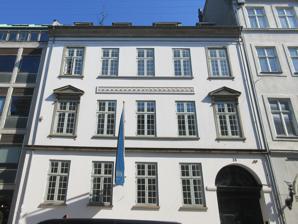
Building: Bredgade 38
Country: Denmark
Year built: 1802
Neoclassical property in Copenhagen, Denmark Bredgade 38 General information Architectural style Neoclassical Location Copenhagen Country Denmark Coordinates 55°41′2.11″N 12°35′24.47″E / 55.6839194°N 12.5901306°E / 55.6839194; 12.5901306 Completed 1792 Design and construction Architect(s) Andreas Hallander Bredgade 38 is a Neoclassical property in the Frederiksstaden neighborhood of central Copenhagen , Denmark. The building was listed in the Danish registry of protected buildings and places in 1951. Notable former residents include the naval officer Carl Wilhelm Jessen and businessman Emil Vett . History 18th century The site was originally part of the gardens of Sophie Amalienborg . It was later part of the garden of the Bernstorff Mansion. Bernstorff's property was listed in the new cadastre of 1756 as No. 71. It was marked as No. 287 on Christian Gedde's map of St. Ann's East Quarter . The property now known as Bredgade was later referred to as No. 71 OO 4. Arctander and the new building Alette Christine Arctander The present building on the site was built in 1801–02 by carpenter and master builder Andreas Hallander . In the new cadastre of 1806, the property was listed as No. 175 in St. Ann's East Quarter. It was owned by Hans Nicolai Arctander (1757-1837) at that time. He lived in the building with his wife Agneta Birgitte Brammer and nine children. The eldest daughter Anna Alette Christine Arctander would later marry Andreas Erich Heinrich Ernst, Count von Bernstorff (1791-1834). One of Arctander's tenants, Carl Wilhelm Jessen , a captain in the Royal Danish Navy , was among the residents of the building from 1804 to 1808. He would later serve as governor of the Danish West Indies . Hans Wilhelm v. Warnstedt, who had previously served as director of the Royal Danish Theatre , resided in the building in 1812-1817. The businessman Herman Christian Miiffelmann was also among the residents of the building. He was married to Augusta Tutein. In 1809, he also bought a country house at Prinsessestien in Kongens Lyngby . From May 1825 to 1830, Christian Winther served as tutor for some of their eix children. 1840–1870s The naval officer Christian Zahrtmann (da) resided in the building from 1839 to 1853. At the 1840 census, No, 175 was home to 33 residents in five households. Ferdinand Christian Fürchtegott Bauditz, a colonel, chamberlain and marshall for Prince Ferdinand, resided on the ground floor with his wife Caroline v. Bauditz, four of their children (aged 13 to 31) and two maids. Christian Christopher Zahrtmann resided on the first floor with his wife Sophie Elisabeth Zahrtmann (née Donner), their two daughters (aged 10 and 12), a governess, a male servant and three maids. Adolph Frederik Tutein, a businessman ( grosserer ) and Grench vice consul, resided on the second floor with his wife Elise Vilhelmine Tutein (née Voss), their two sons (aged two and six), three maids and two lodgers. The lodgers were the widow Susanne Fenwich and her 26-year-old daughter Merry Fenwich. Andreas Felumb, a shoemaker who also served as the building's concierge , resided in the basement with his wife Christiane Margrethe Felumb and their one-year-old son. Niels Pedersen Harpsøe, a beer seller ( øltapper ), resided in the basement with his wife Ane Christine Harpsøe, a 35-year-old unmarried daughter and one maid. At the 1845 census, No. 175 was home to 34 residents in four households. Ferdinand Bauditz (1778-1849), who had now been promoted to major-general, resided on the ground floor with his wife, four unmarried children (aged 17 to 30), two male servants and two maids. Christian Christopher and Sophie Elisabeth Zahrtmann resided on the first floor with their three daughters (aged one to 16), a male servant, a coachman, two maids and a female cook. Carl Ewald (1789-1866), the king's Adjutant general , resided on the second floor with his wife Frederikke Amalie Ewald (née Rosenstand Gorsti), three unmarried daughters (aged 19 to 32), one male servant and two maids. Andreas Felumb	 (1806-), a master shoemaker, resided in the basement with his wife and four children. The painter Frederik Christian Lund resided in the building in the mid-1850s. The lawyer and politician Carl Christian Vilhelm Liebe resided there in 1861-63. The businessman Elias B. Muus lived in the building from 1857. His company B. Muus & Co. was established on the site. The teacher Ludvig Trier (1837-1911) lived in an apartment on the ground floor until 1874. He prepared Denmark's first female medical doctor Nielsine Nielsen for her later studies. In her diary, she describes her first meeting with him in the apartment on 22 June 1874 at 5 A.M.:" "This meeting became of crucial significance to my study and my life—his mother had just passed away but he still occupied the comfortable apartment they had shared in Bredgade. It was in his small study facing the courtyard that he resided. A small room full of books with school desk and wax-cloth sofa, small-barred windows and greenish glass with dusty cacti—and an anteroom full of book shelves." Seligmann Adolph and Viga Seligmann The businessman ( grosserer ) Adolf Seligmann (1839-1912) purchased the property in around 1874. His property was home to 37 residents in six households at the 1885 census. Seligmann resided on the first floor with his wife Viga Seligmann, their six children (aged seven to 16), two male servants, a bonne and two maids. Emil Vett , another businessman, resided on the second floor with his wife Caroline Vett, their five children (aged five to 13) and three maids. Henriette Holm, a widow, resided on the ground floor with her 51-year-old daughter Constance Holm and three maids. Charlotte Bergstrøm and Louise Bunken, two unmarried women in their 50s, resided in the garret with two maids. Christian Posgren Pedersen, a master shoemaker, resided in the basement with his wife Caroline Pedersen and the shoemaker Johan Pehrson (employee). Hans Carl Hansen, a building painter ( malersvend ), resided in the basement with his wife Marie Hansen. Seligmann's former company A. Seligmann & Co. was still based in the building in 1910. Bruun In 1928, Bredgade 38 was acquired by supreme court attorney H.H. Bruun who from then on ran his law firm from the premises. It was from 1944 continued by his son Jonas Bruun under his own name. It moved after merging with Hjejle Gersted Mogensen under the name Bruun & Hjejle in 2009. Architecture Bredgade 38 Bredgade 38 consists of a three-storey building towards the street, a six-bay perpendicular side wing which extends from the rear side of the building and a three-bay rear wing. The building towards the street is five bays wide. The outer windows on the first and second floor are accented by sandstone frames and the ones on the first floor are topped by triangular pediments . There is a frieze between the three central windows on the first and second floor. Today In 2017, COPU acquired the building. It was later converted into high-end apartments. References